Convicts in Australia

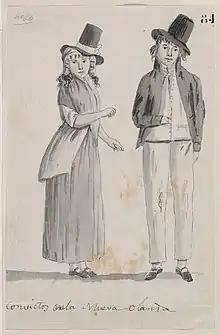
Convicts in Sydney, 1793, by Juan Ravenet

Between 1788 and 1868 the British penal system transported about 162,000 convicts from Great Britain and Ireland to various penal colonies in Australia.